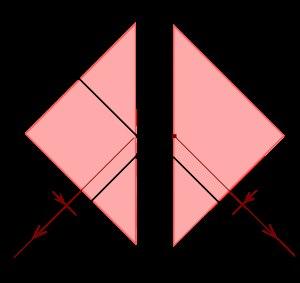
Günter Nimtz, né le 22 septembre 1936 à Berlin, est un physicien allemand, travaillant au 2ᵉ institut de physique de l'université de Cologne.